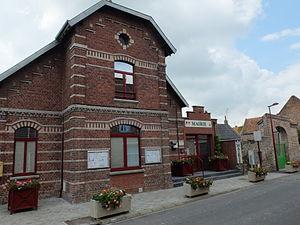
Vue de la mairie d'Hamel.
Hamel est une commune française, située dans le département du Nord en région Hauts-de-France.